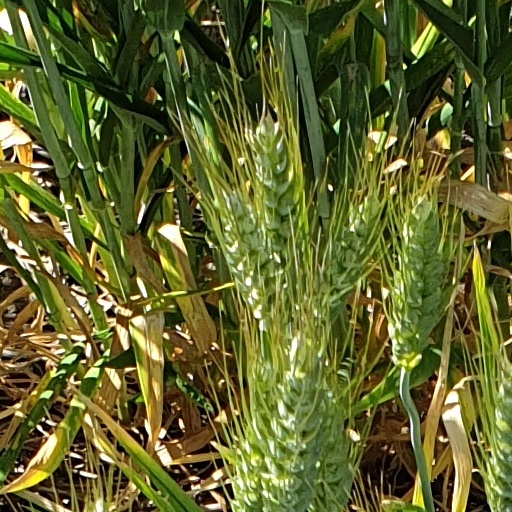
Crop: wheat